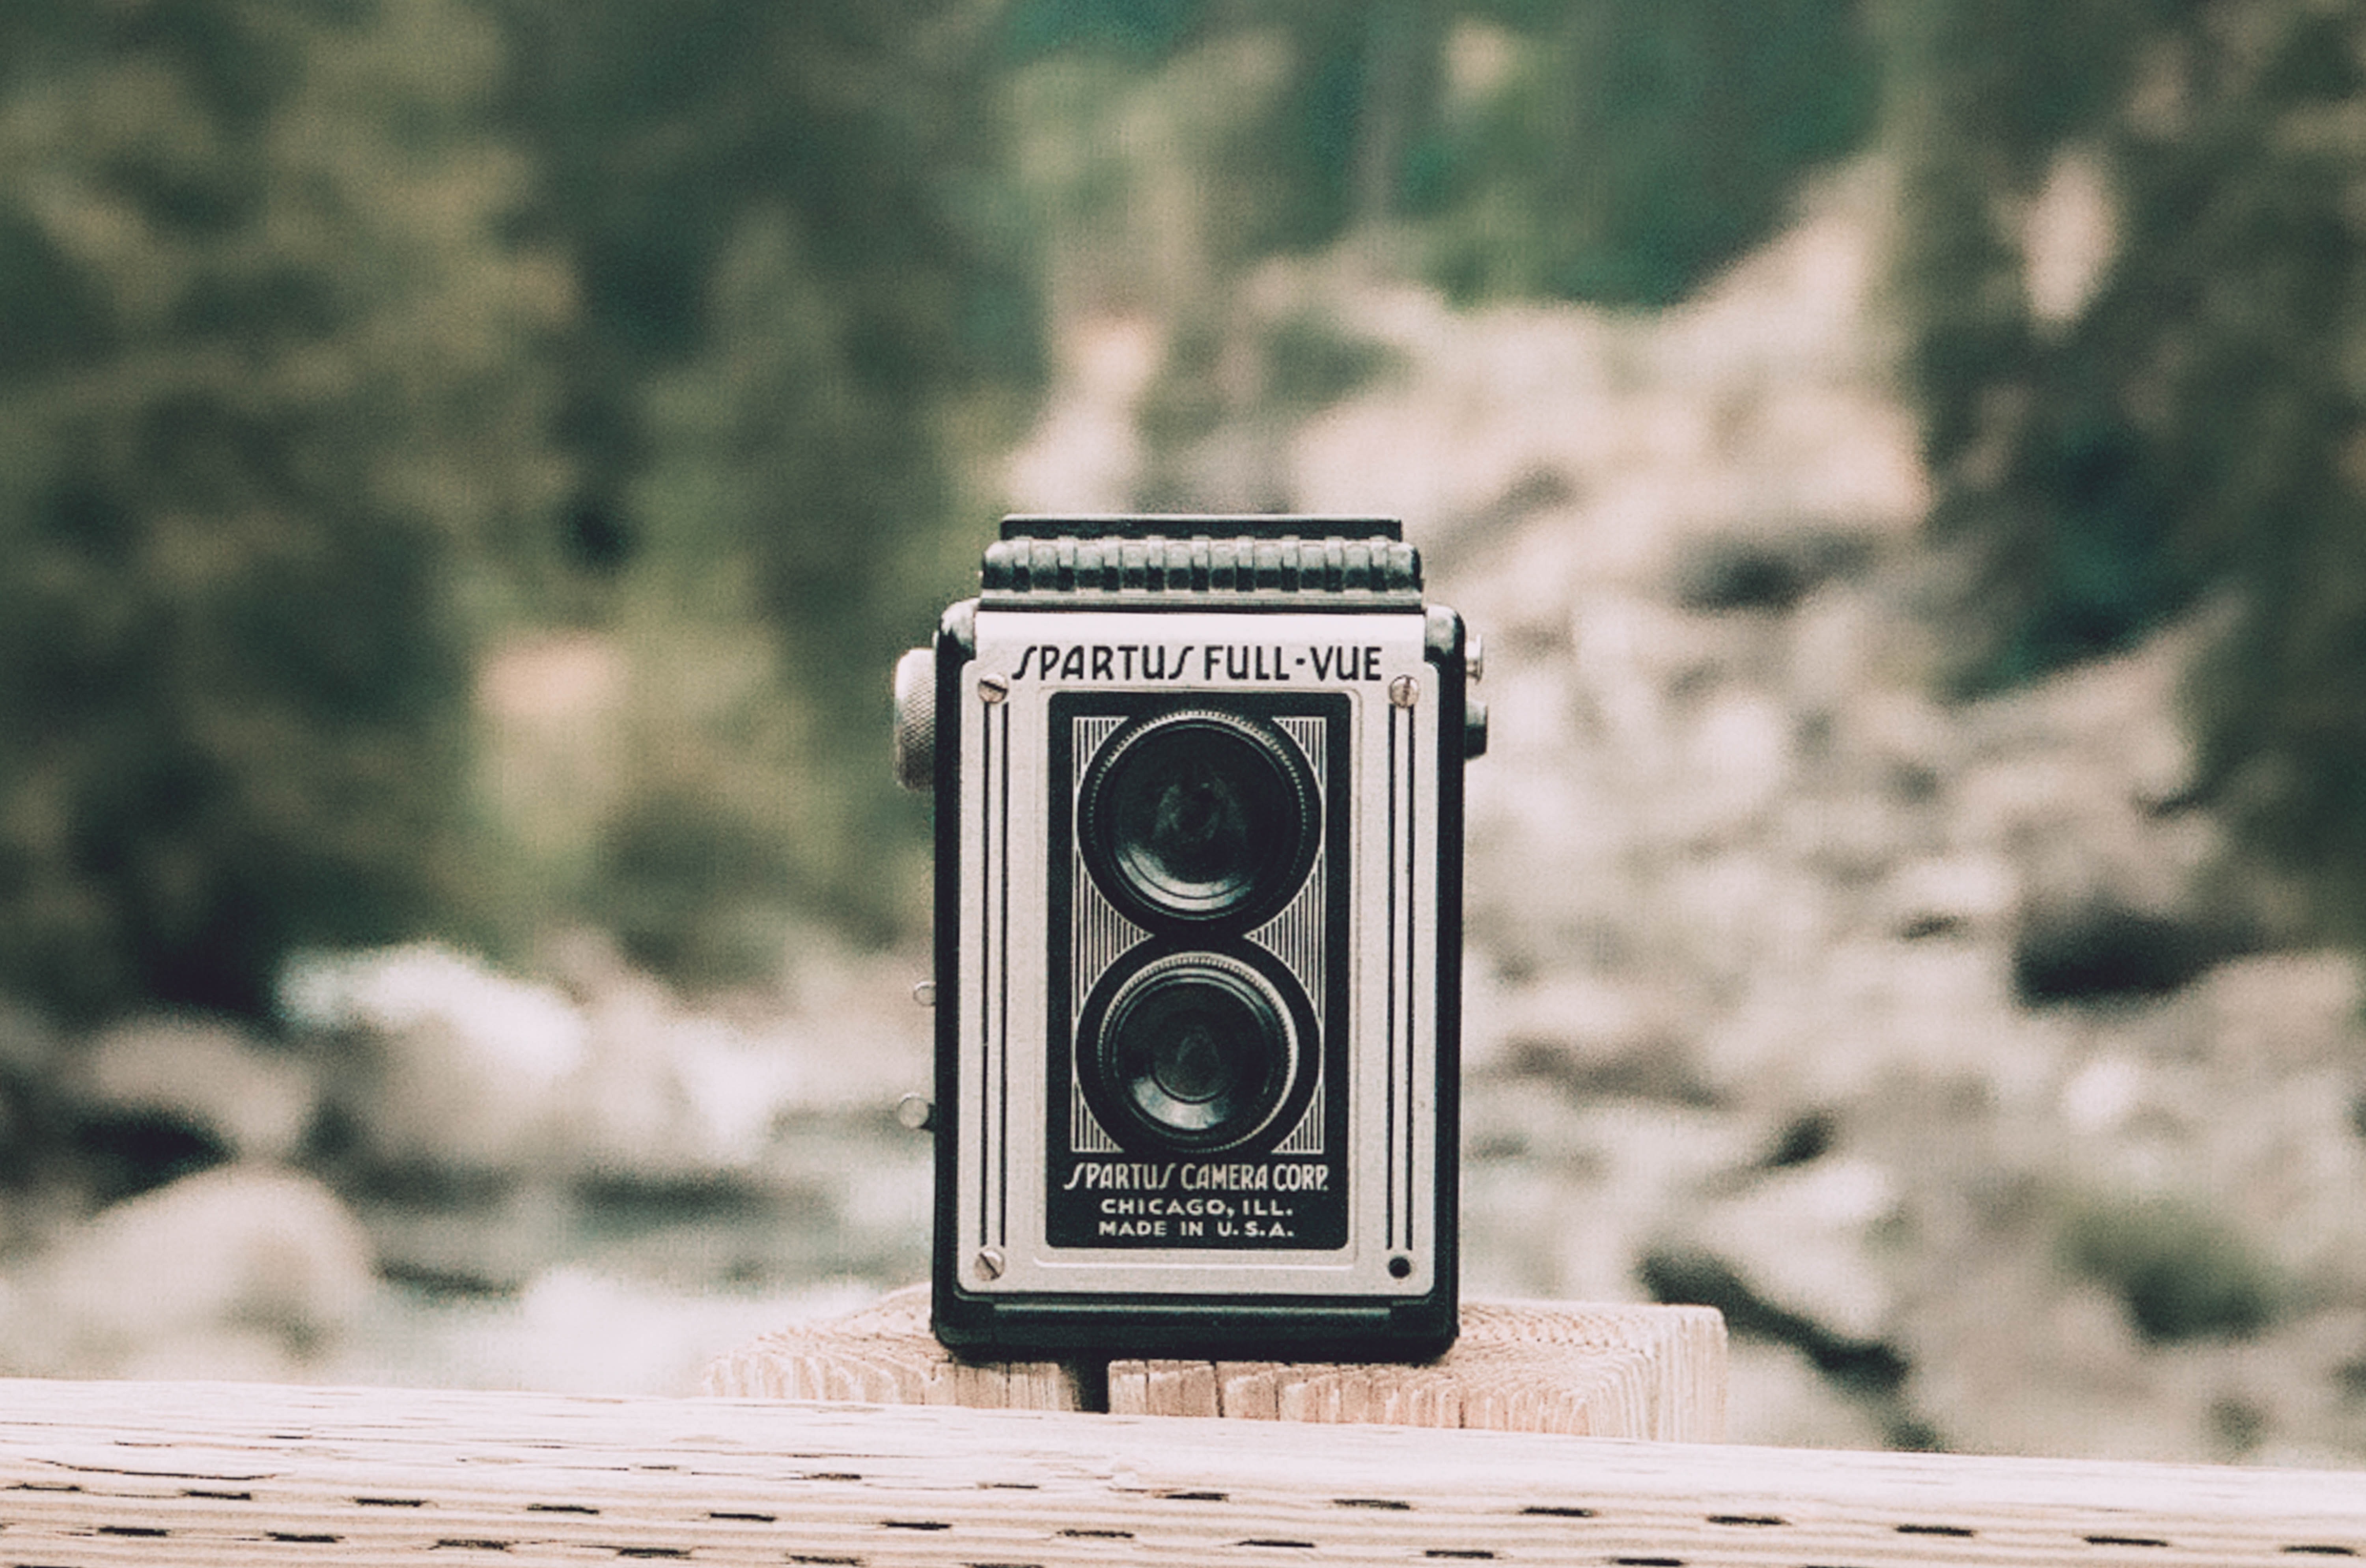
photograph, black, cameras optics, camera, snapshot, camera accessory, Colorfulness, photography, reflex camera, monochrome, still life photography, tree, black and white, stock photography, single lens reflex camera, wood, plant, monochrome photography, camera lens, still life, film camera